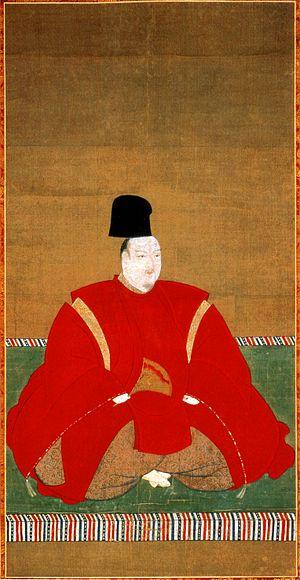
Prince Masahito, né le 16 mai 1552 - décédé le 7 septembre 1586, aussi connu sous le nom prince Sanehito et appelé Yōkwōin daijō-tennō à titre posthume est le fils ainé de l'empereur Ōgimachi.